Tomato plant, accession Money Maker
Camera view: bottom (45 deg); turntable rotation: 210 degrees
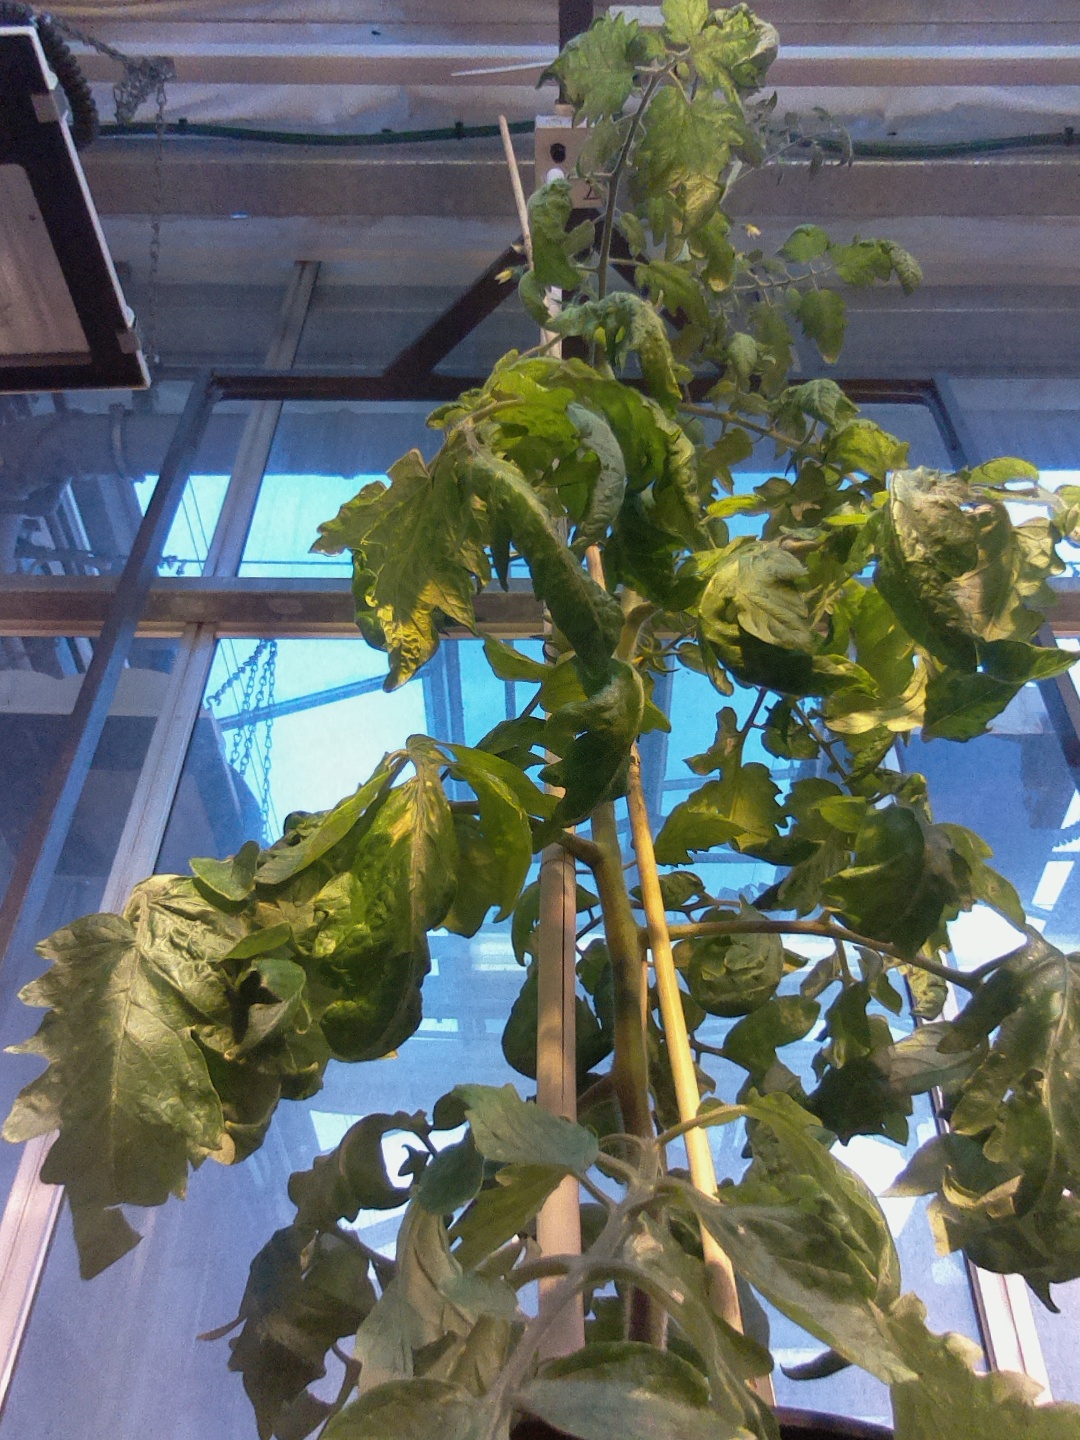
BBCH growth stage 73: 30%-40% of final fruit size